CoCo Vandeweghe

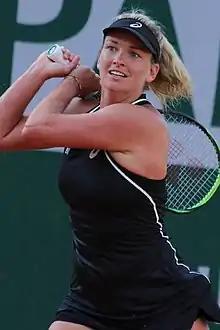
Vandeweghe at the 2018 French Open

CoCo Vandeweghe (born Colleen Mullarkey, December 6, 1991) is an American former professional tennis player. A former junior US Open champion and top 10 singles player, she won two WTA Tour titles, both at the Rosmalen Grass Court Championships. In doubles, Vandeweghe won one major title at the 2018 US Open with partner Ashleigh Barty.